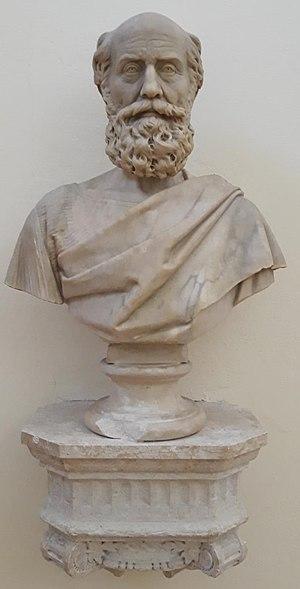
Aemilius Macer était un poète didactique latin qui écrivit sur les oiseaux et les remèdes aux morsures de serpents